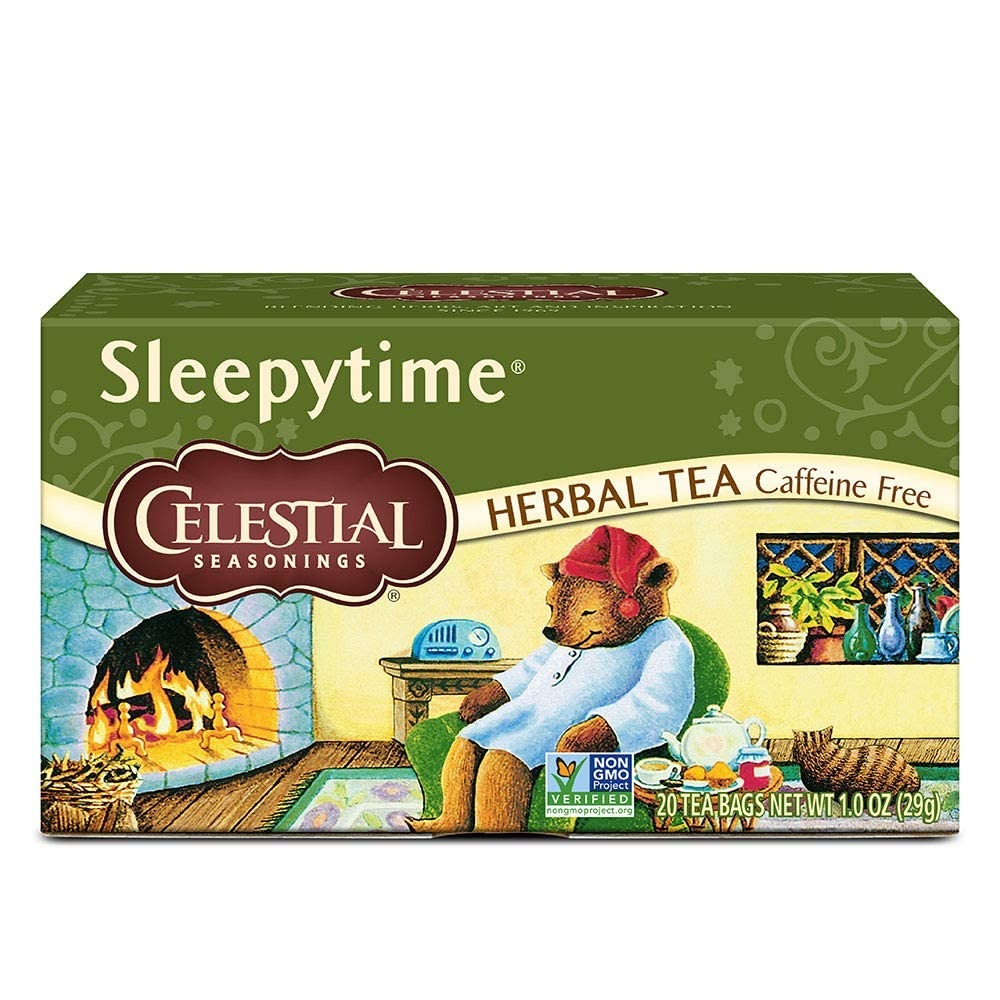
Item Name: Celestial Seasonings Herbal Tea, Sleepytime,(2 Pack)
Bullet Point 1: Pack of 2 X 20 Count
Bullet Point 2: This product contains all-natural herbs and flavors, and no artificial colors or preservatives.
Bullet Point 3: Kosher certified and gluten free
Bullet Point 4: Enjoy other Celestial Seasonings Herbal tea varieties.
Value: 40.0
Unit: Count

Price: 3.59